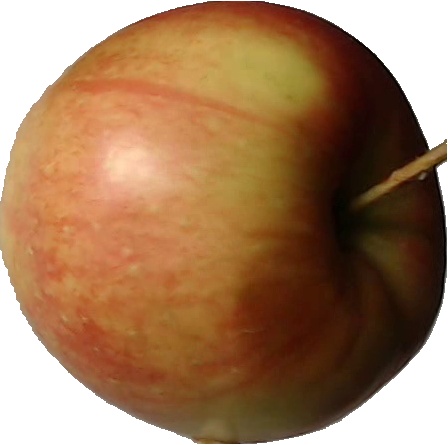
Label: apple_red_2